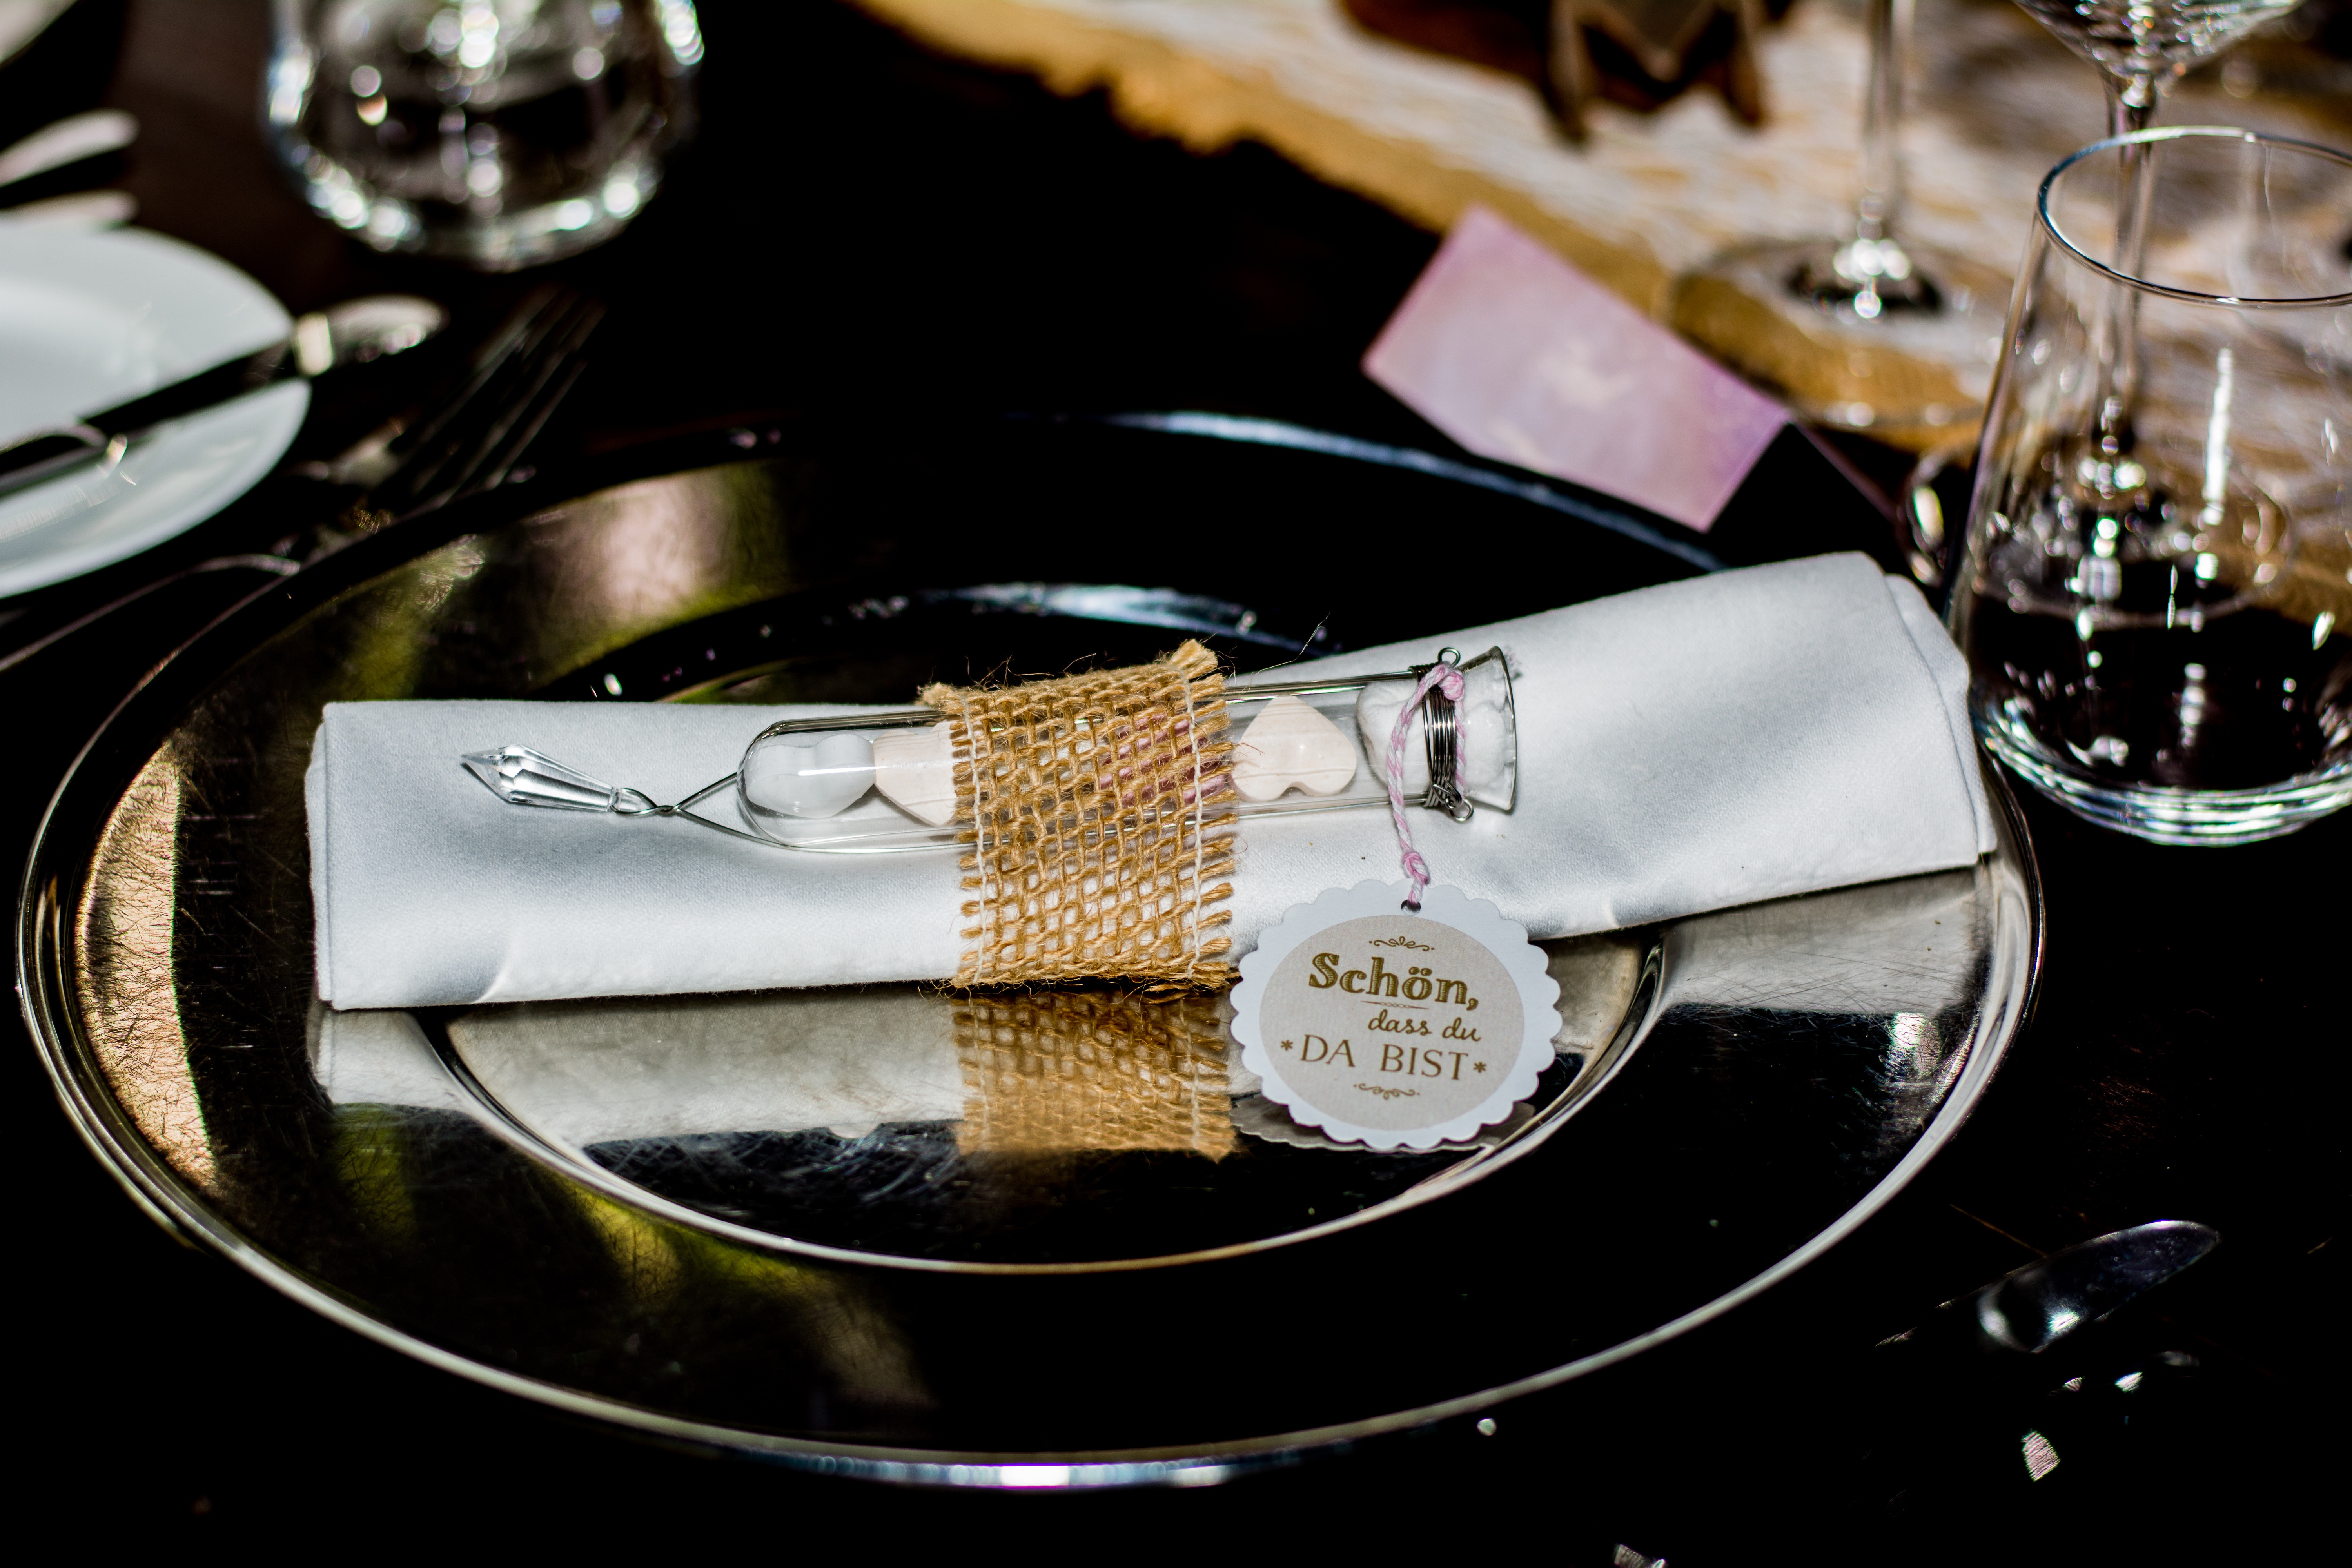
wine, photography, guitar, glass, celebration, love, gift, decoration, romance, romantic, drink, wedding, marriage, napkin, ornament, deco, wedding day, wine glass, festival, glasses, party, decorated, birthday, luck, greeting, greeting card, greetings, before, marry, table decoration, wedding fair